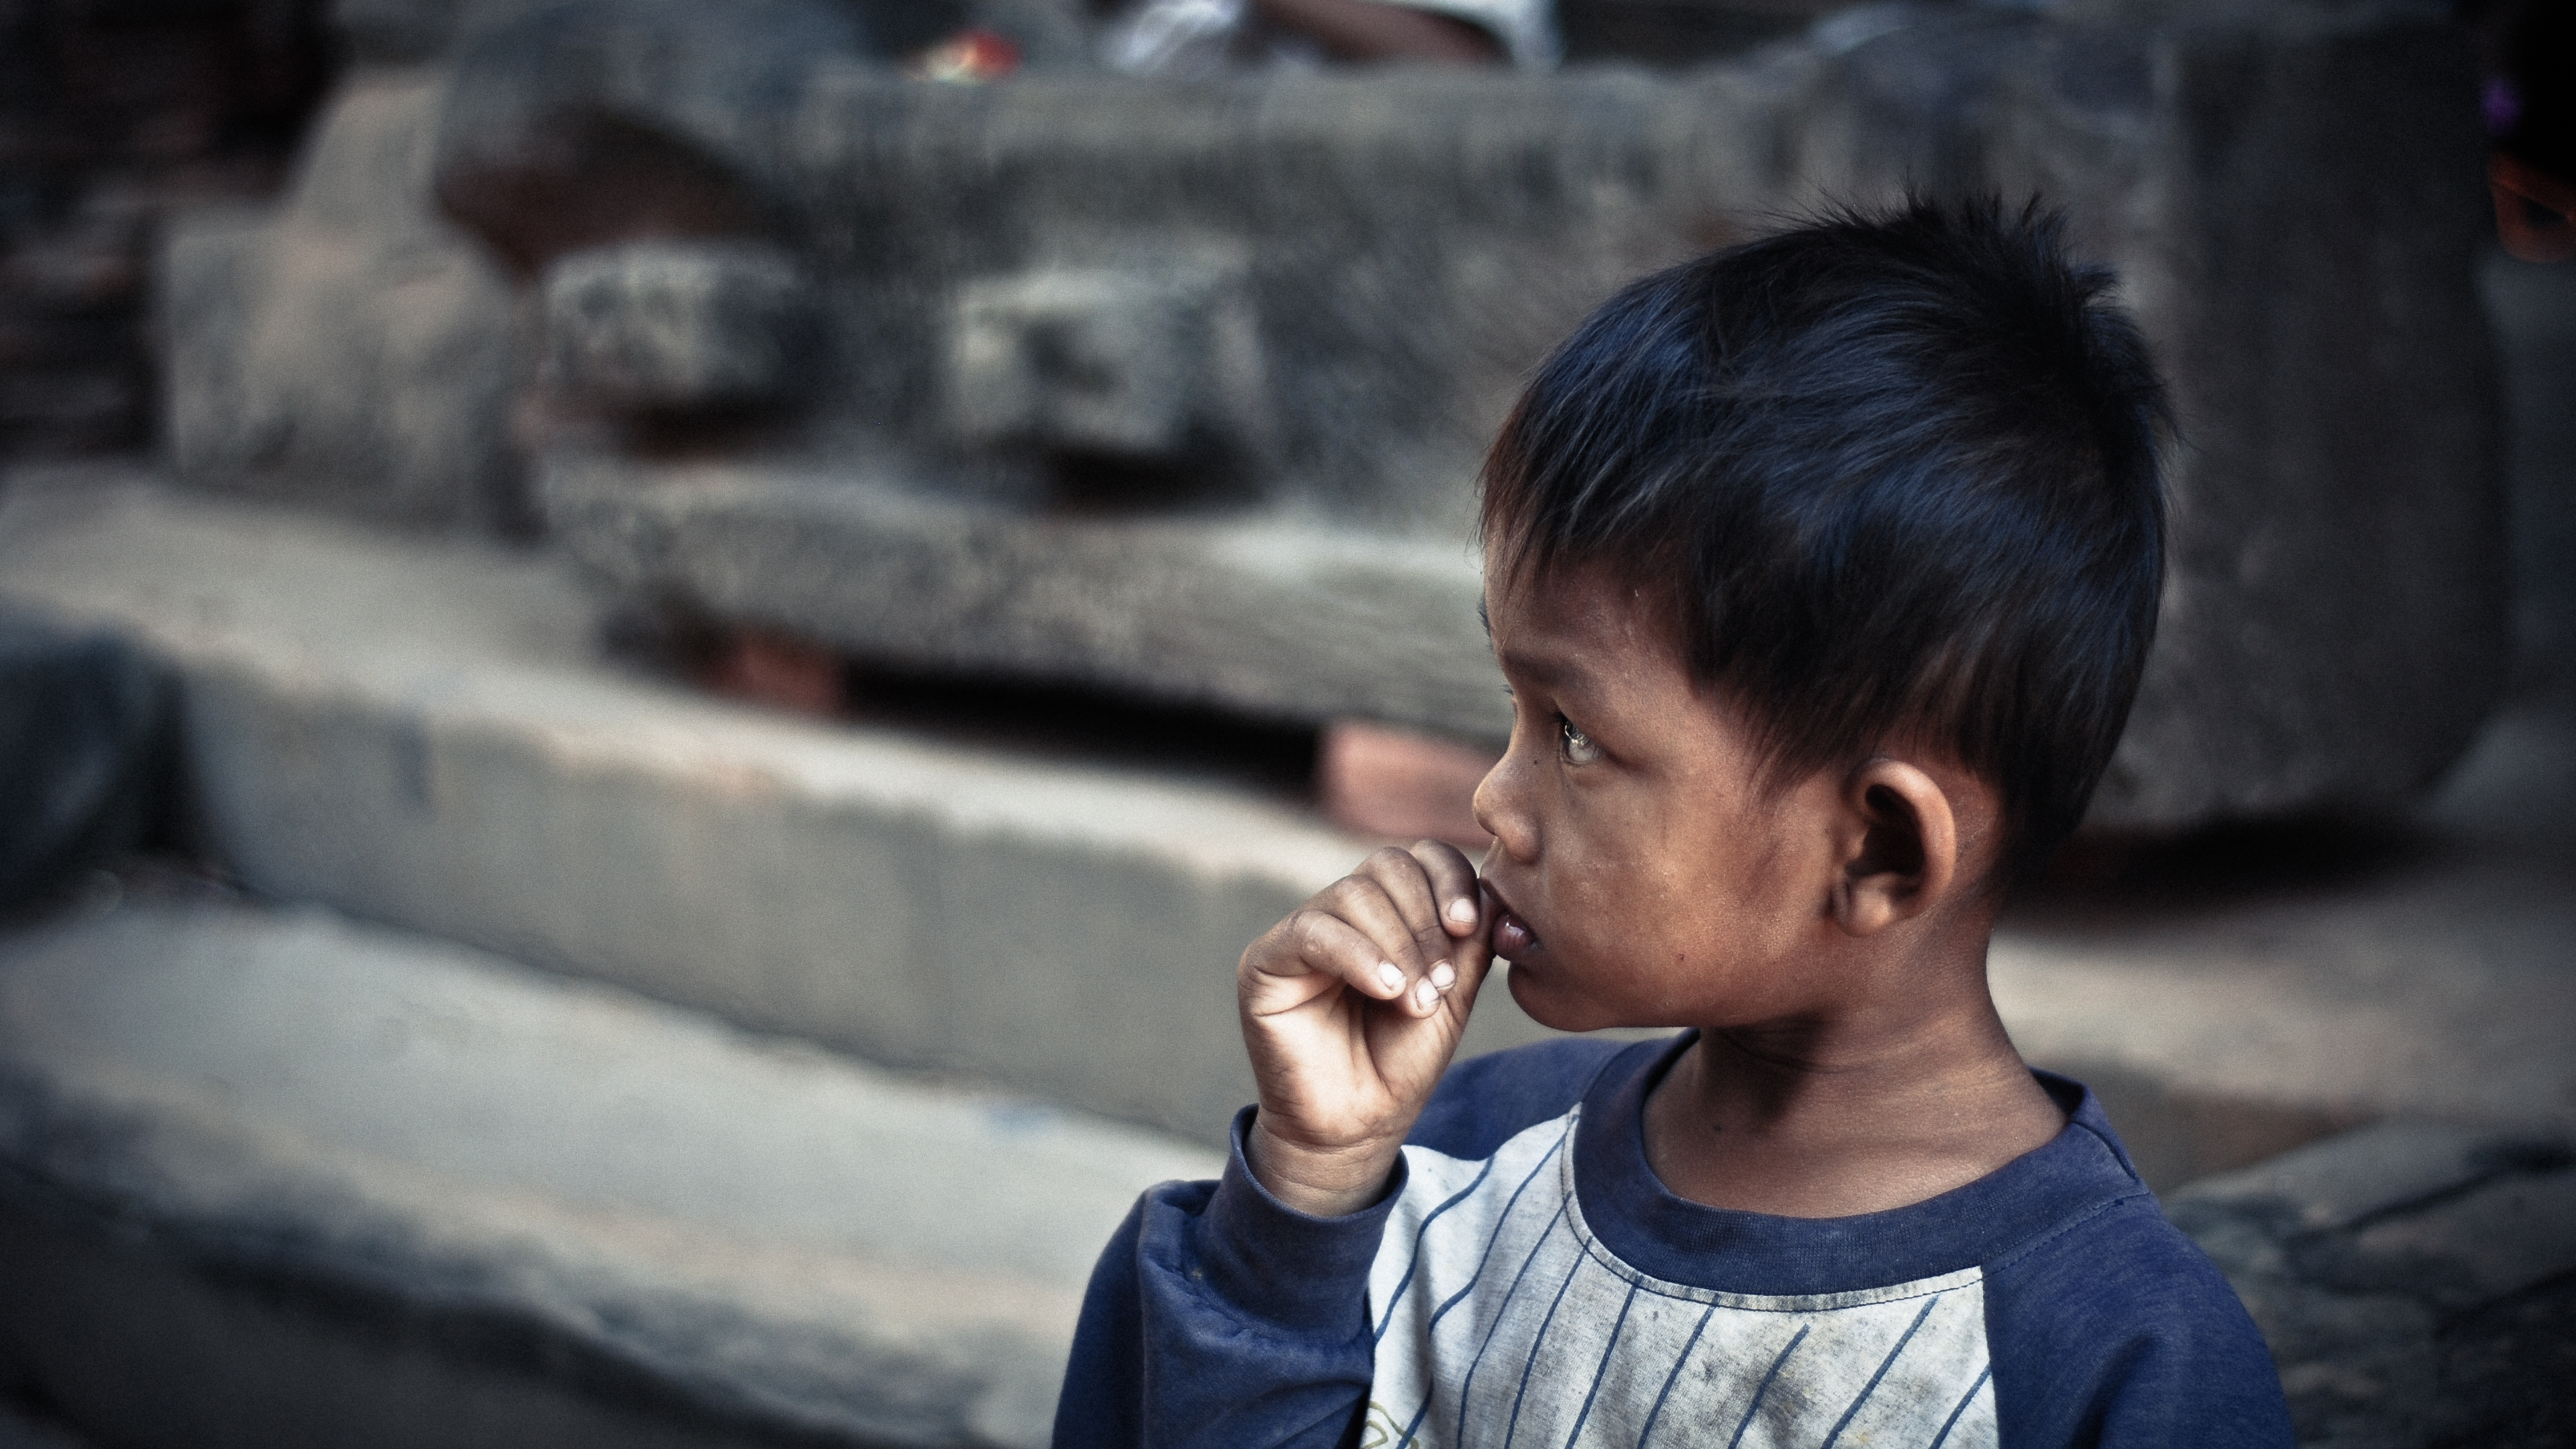
person, people, boy, kid, male, asian, child, childhood, temple